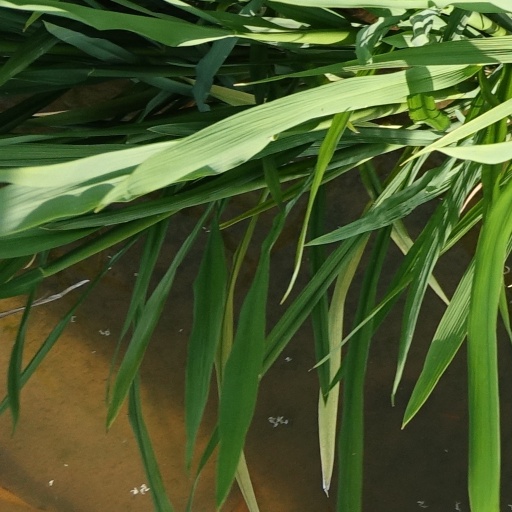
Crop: rice